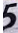
Number: 5